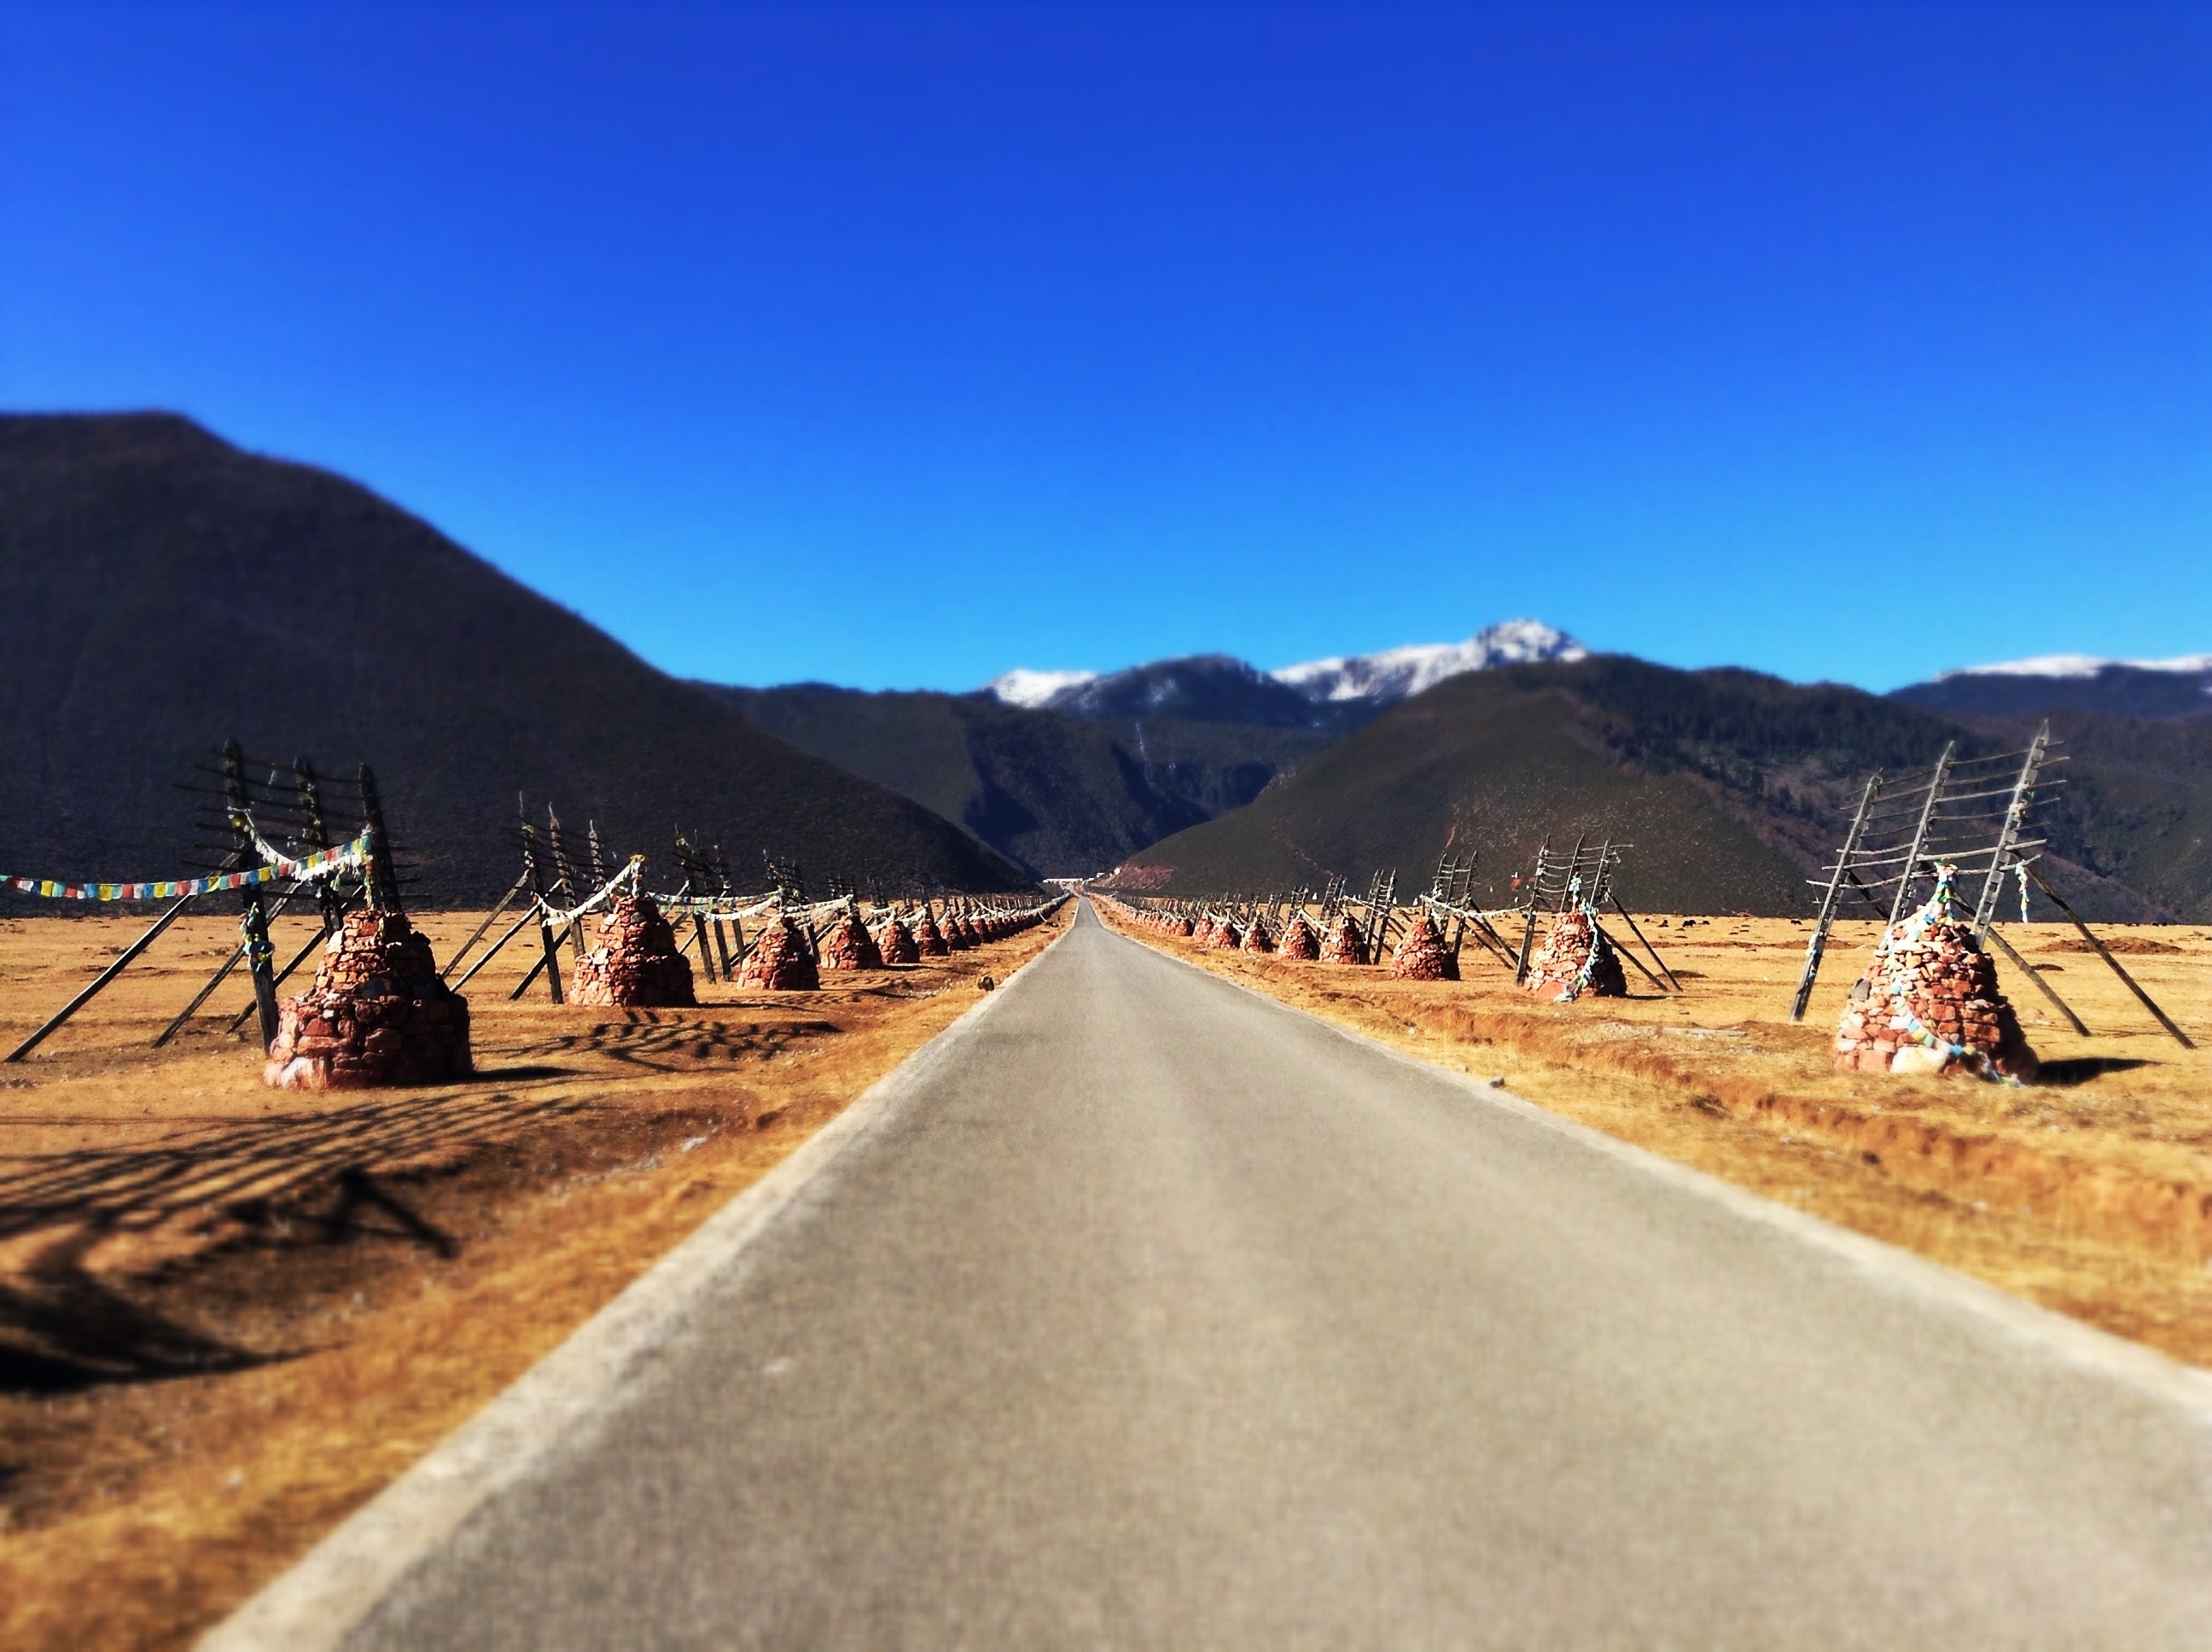
landscape, mountain, road, highway, valley, mountain range, travel, scenic, asia, prayer flag, tibet, infrastructure, plateau, china, yunnan, tibetan, mountain pass, shangri la, mountainous landforms, zhongdian, stuppa